Alliance 90/The Greens

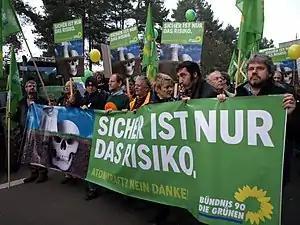
Anti-nuclear protest near nuclear waste disposal centre at Gorleben in northern Germany, on 8 November 2008

Ever since the party's inception, The Greens have been concerned with the immediate halt of construction or operation of all nuclear power stations. As an alternative, they promote a shift to non-nuclear renewable energy and a comprehensive program of energy conservation.